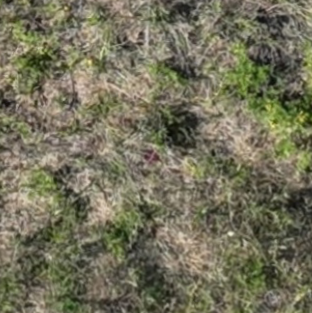
Month: july
Dye color: red
Dye concentration: high